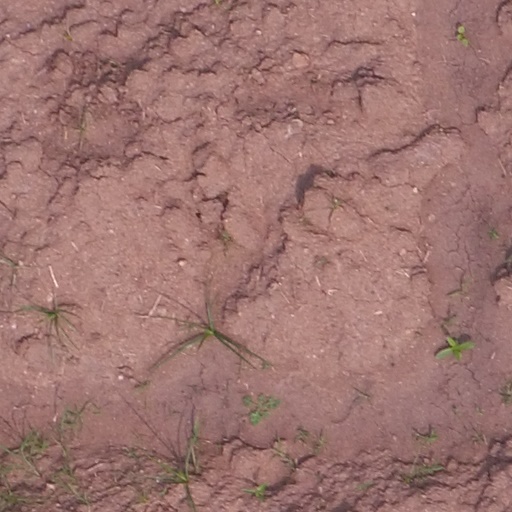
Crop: maize; corn